Tennessee Valley Authority

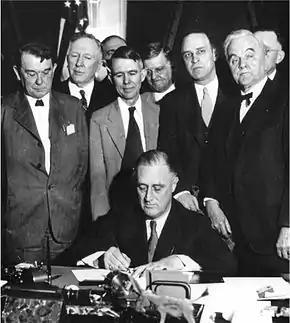
President Franklin D. Roosevelt signing the TVA Act

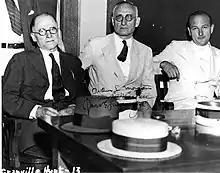
TVA's first board (L to R): Harcourt Morgan, Arthur E. Morgan, and David E. Lilienthal

President Franklin Delano Roosevelt signed the Tennessee Valley Authority Act (ch. 32, , codified as amended at , et seq.), creating the TVA. The agency was initially tasked with modernizing the region, using experts and electricity to combat human and economic problems. TVA developed fertilizers, and taught farmers ways to improve crop yields. In addition, it helped replant forests, control forest fires, and improve habitats for fish and wildlife.